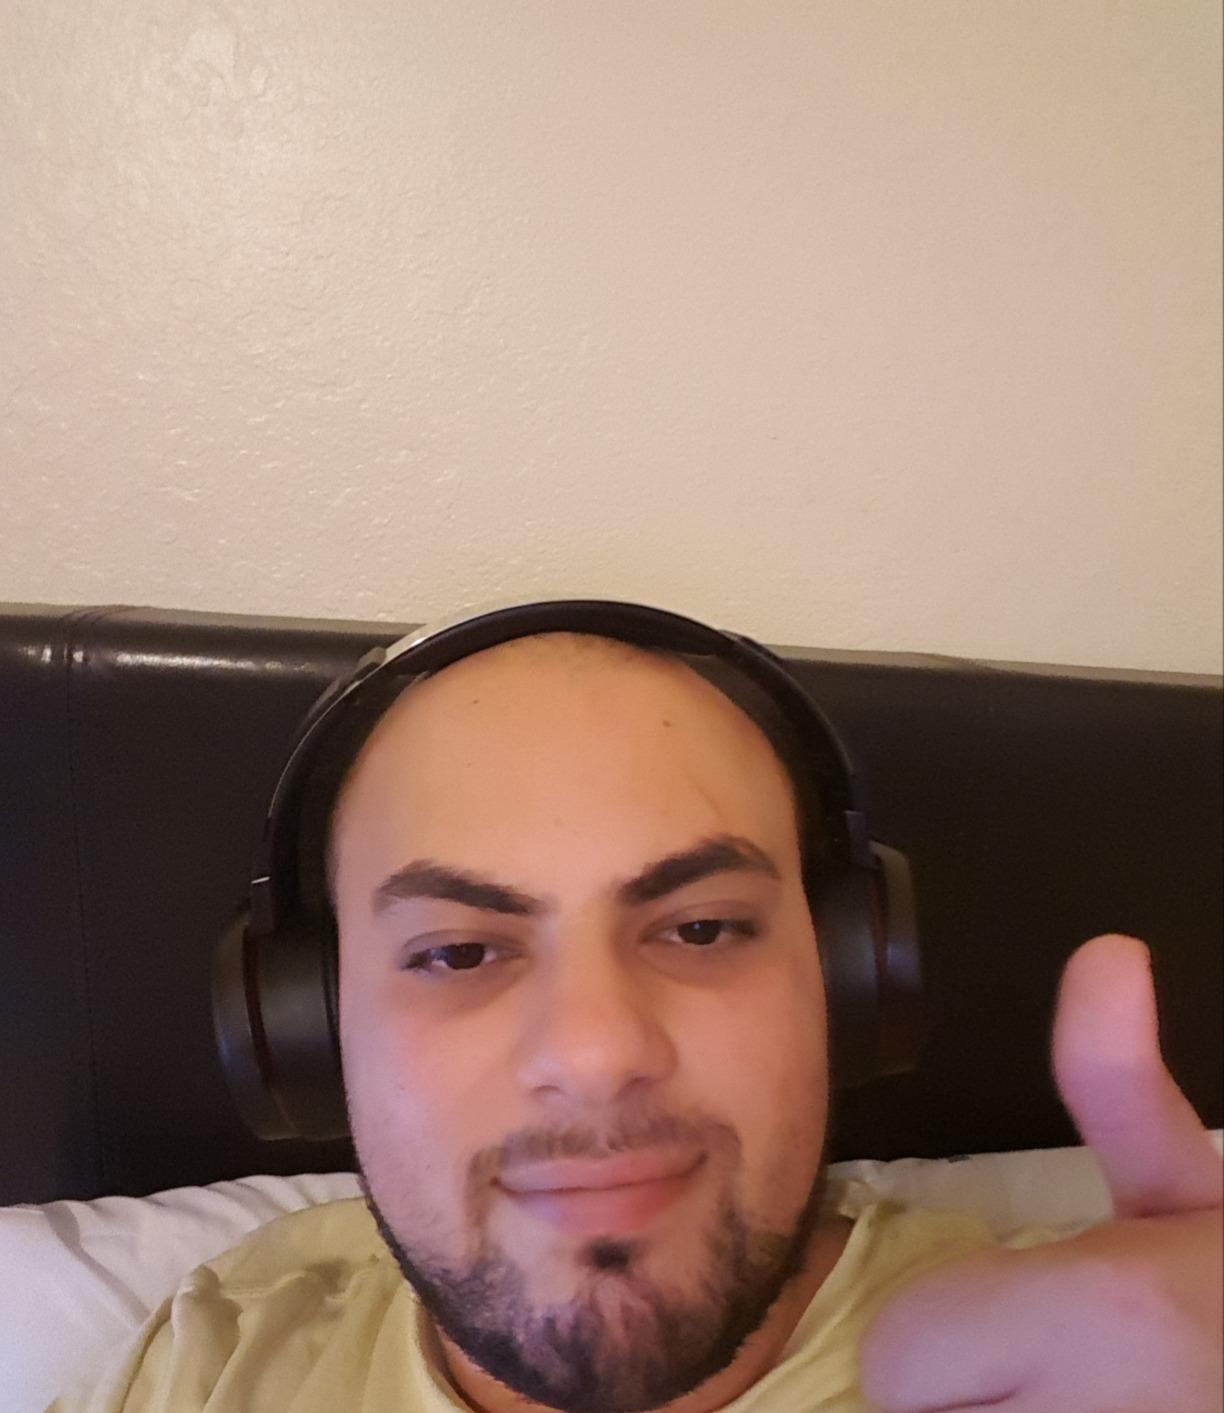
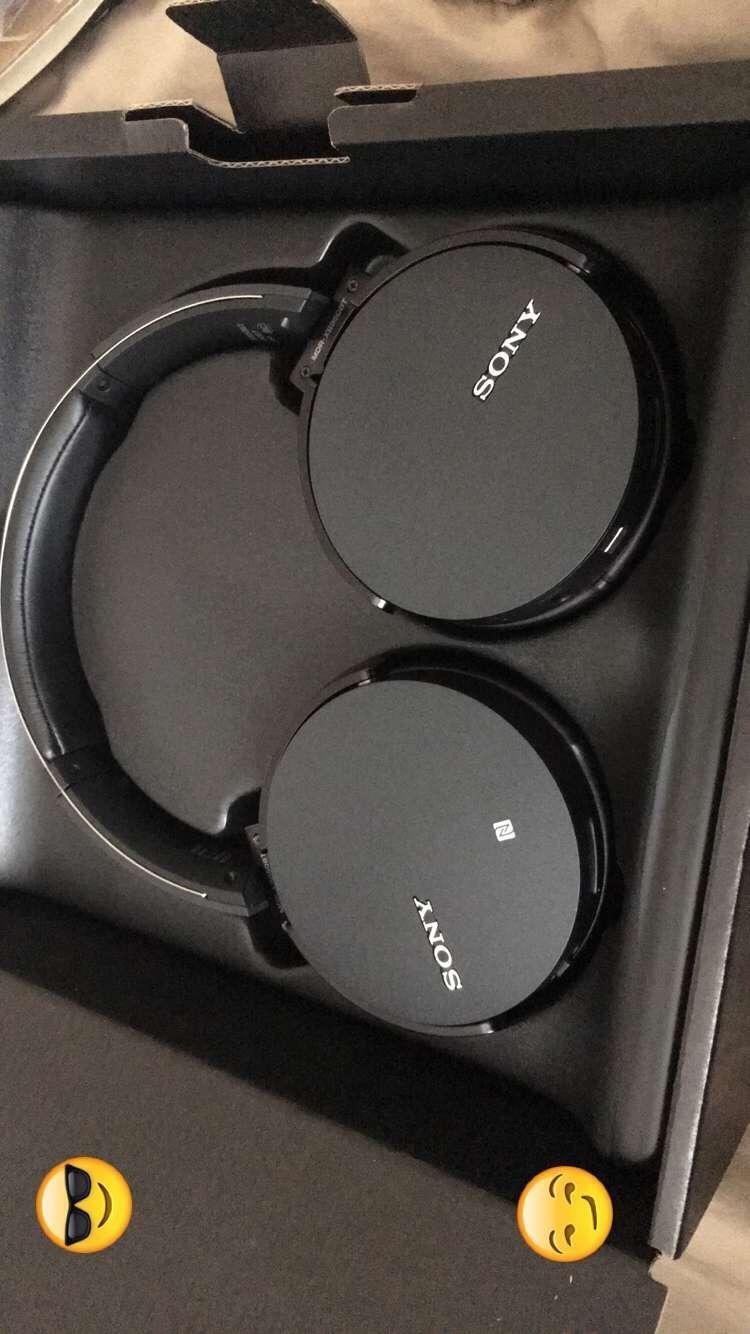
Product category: headphones
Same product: yes